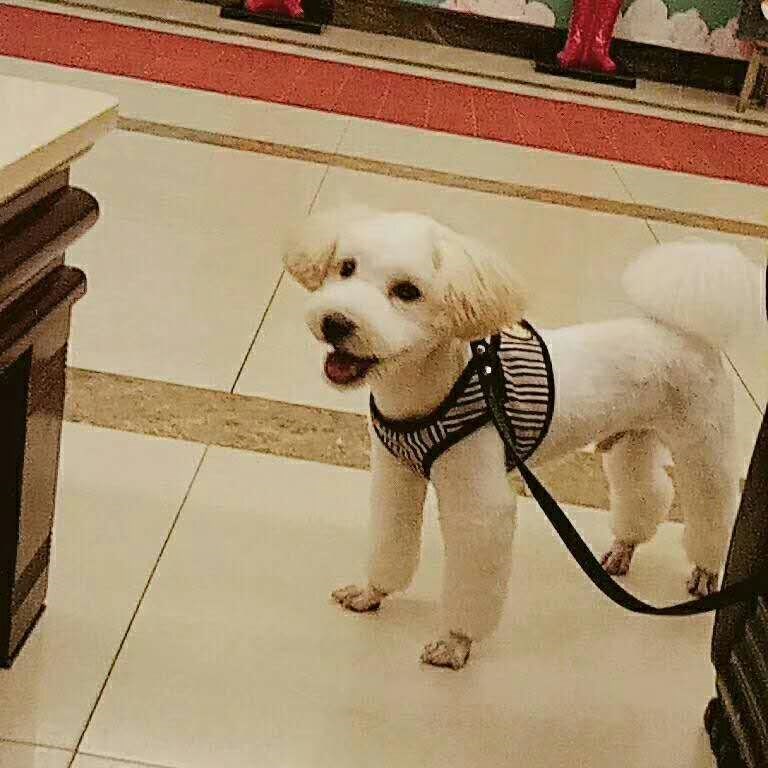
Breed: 3083-n000117-Bichon_Frise